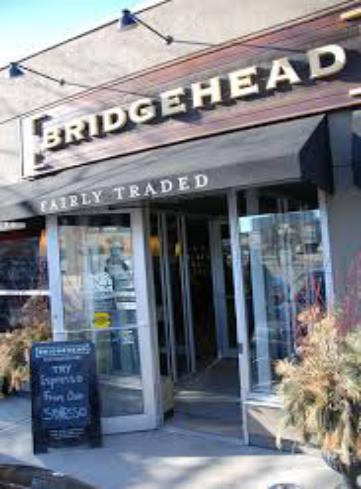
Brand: Bridgehead Coffee
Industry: Food